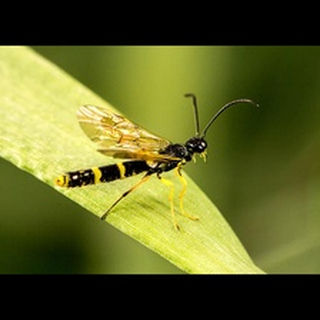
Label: wheat_stem_fly